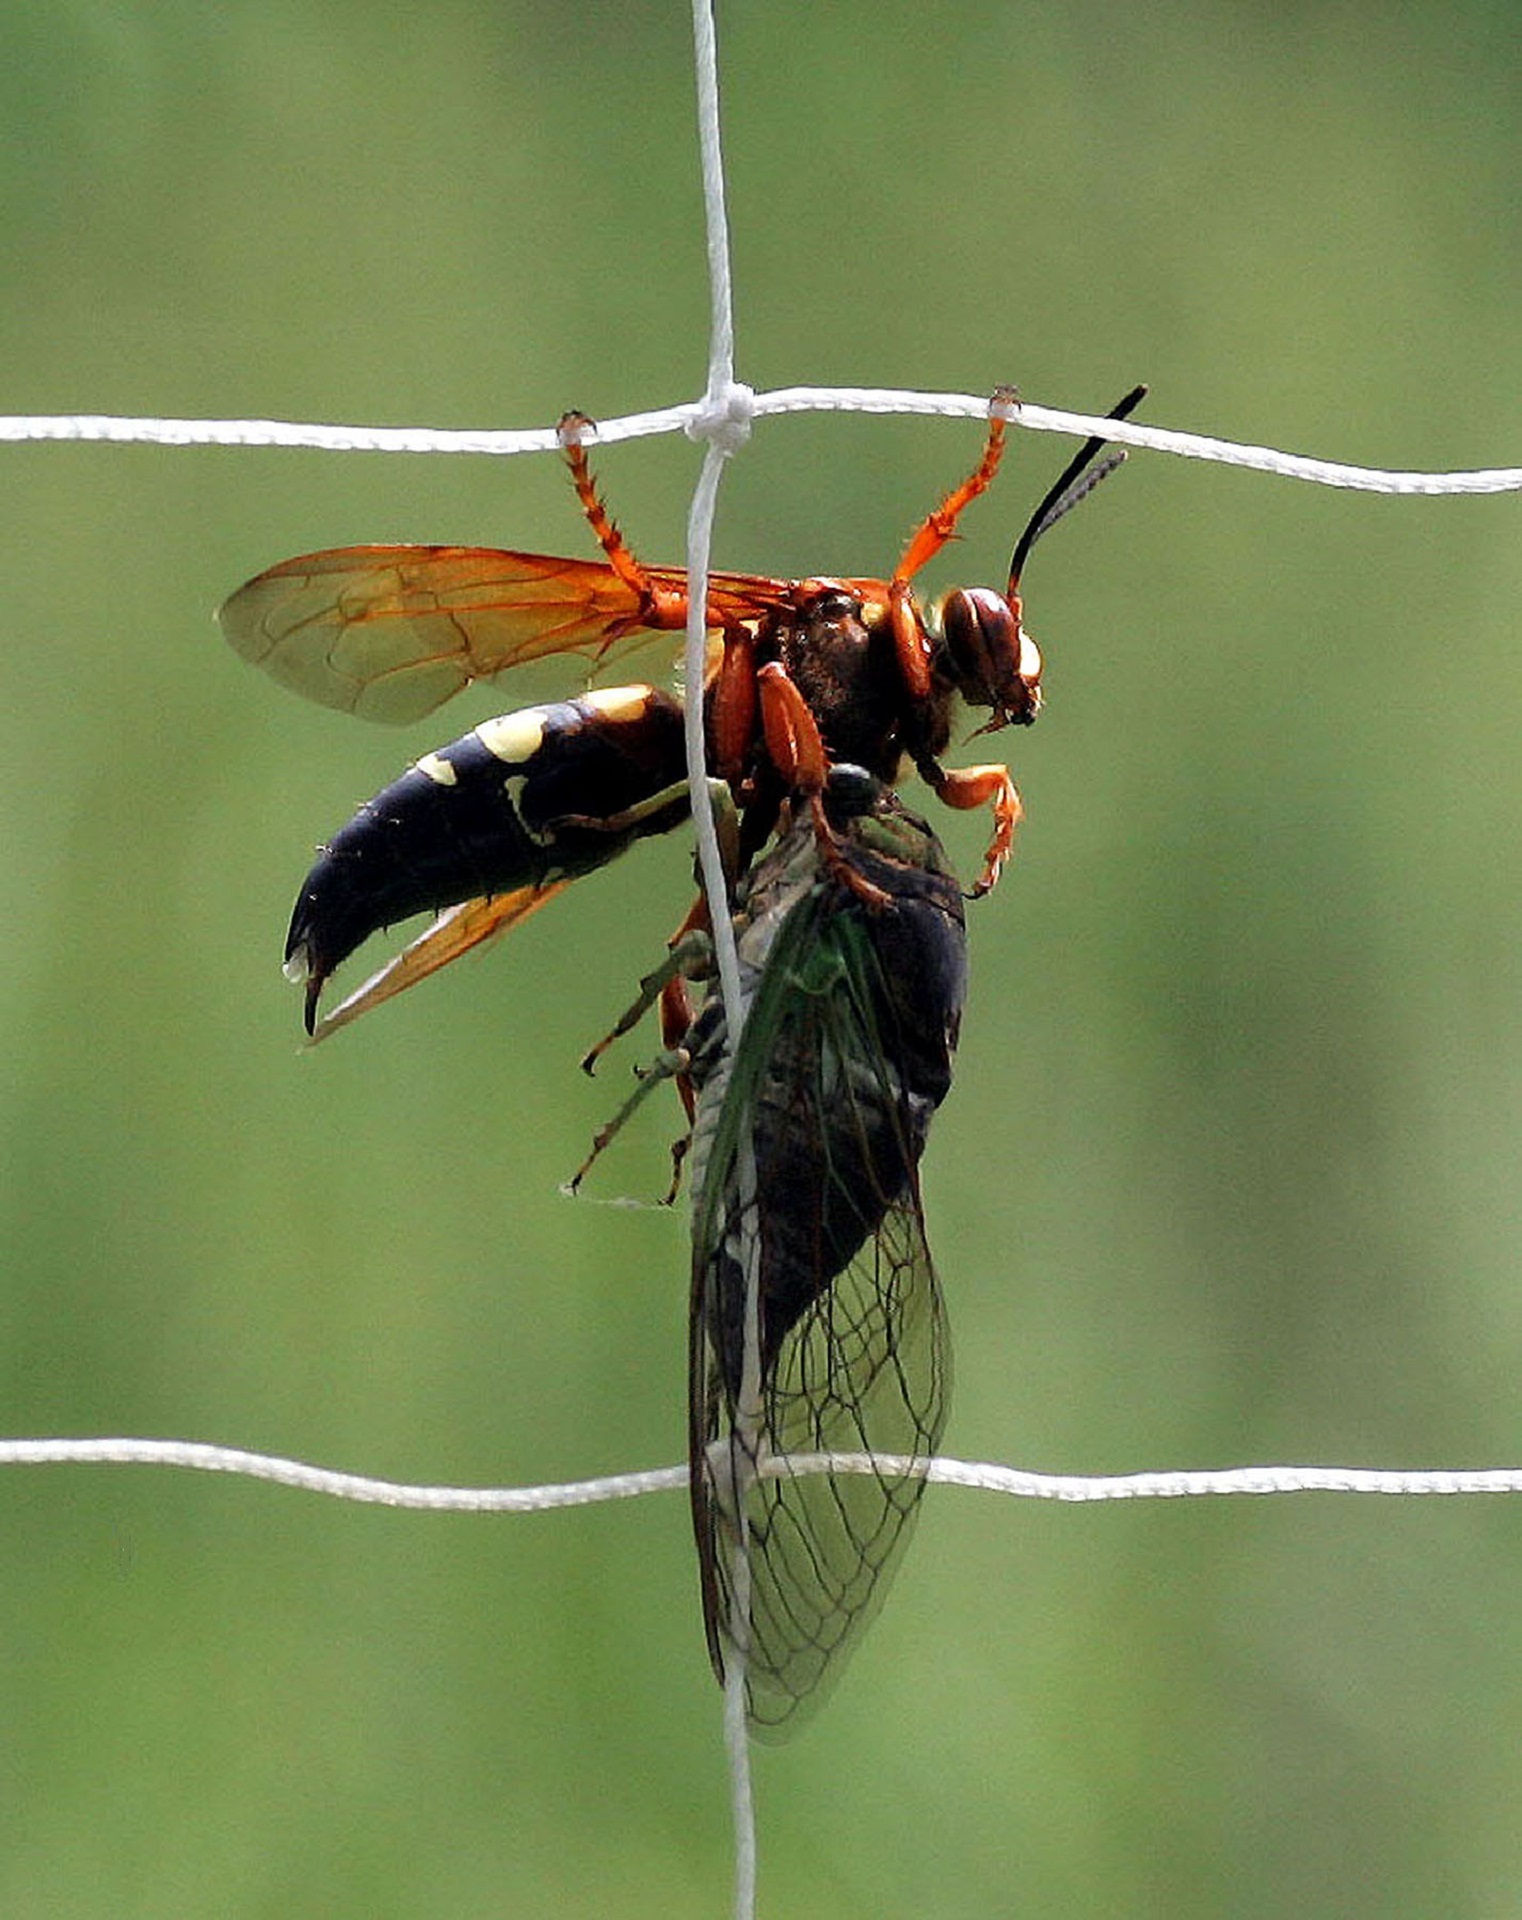
wing, fly, insect, macro, bug, predator, fauna, invertebrate, close up, net, dragonfly, argiope, pest, damselfly, macro photography, arthropod, cicada, araneus, dragonflies and damseflies, orb weaver spider, net winged insects, cicada killer wasp